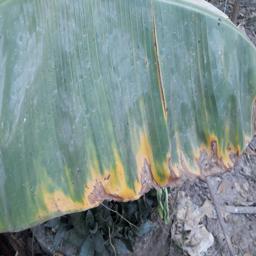
Label: POTASSIUM DEFICIENCY